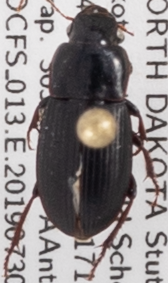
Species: Harpalus somnulentus
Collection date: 2019-07-30
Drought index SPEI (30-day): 1.386
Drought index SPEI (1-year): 1.28
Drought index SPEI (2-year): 0.8